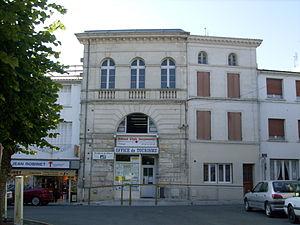
Le minage à Saujon
Saujon est une commune du Sud-Ouest de la France, située dans le département de la Charente-Maritime. Ses habitants sont appelés les Saujonnais et les Saujonnaises.